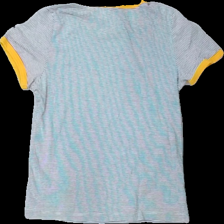
View: back
Type: T-shirt
Category: Ladies
Brand: H&M
Brand text on label: Divided
Colors: White, Black, Yellow
Material: 62% cott, 38% poly
Pattern: Striped
Cut: Regular, C-collar
Size: XS
Price range: 50-100
Recommended usage: Reuse
Description: black and white striped t-shirt with yellow trims from Divided by H&M, size XS. Good condition.